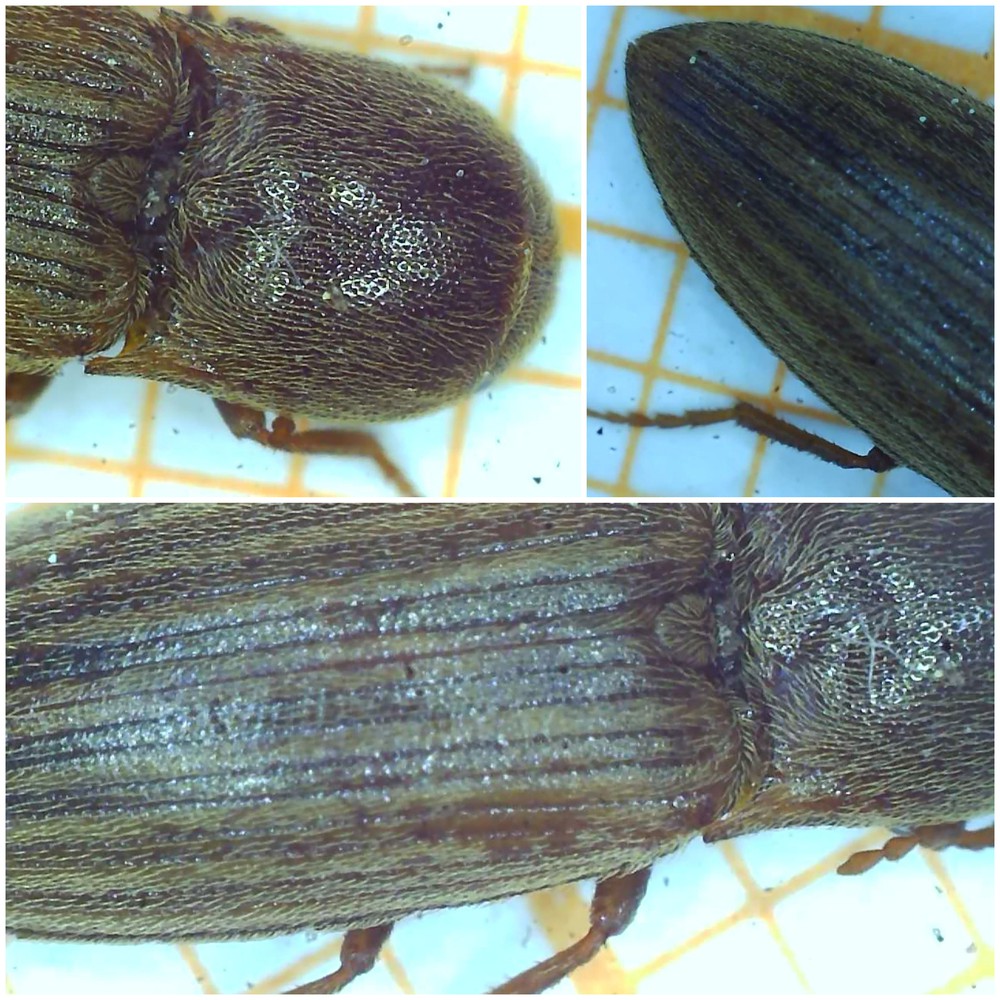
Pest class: clickbeetles_wireworms